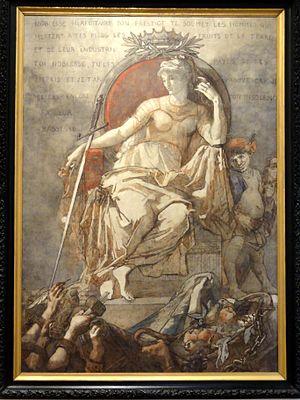
Thomas Couture, La Noblesse, entre 1867 et 1876.
Le musée d'art et d'archéologie de Senlis est situé dans le centre historique de la ville de Senlis, à proximité de la cathédrale de Senlis. Il est situé dans l'ancien palais épiscopal de la ville, classé monument historique depuis 1964, et accueille une collection de beaux-arts, d'arts décoratifs et d'archéologie locale. Pour la restauration entière du bâtiment à partir du mois de juillet 2007, le musée a dû fermer au public, avec une réouverture prévue initialement pour février 2009. Des découvertes archéologiques ont retardé la progression des travaux, mais en septembre 2009, ils étaient pratiquement terminés, sauf pour la galerie Renaissance et la chambre des anges, dont la rénovation intérieure n'avait pas encore commencé. La réouverture était alors envisagée pour septembre 2010, mais les marchés publics n'ayant pas été passés à temps, des nouveaux retards sont survenus. Finalement l'inauguration après les travaux a eu lieu le 23 juin 2012.